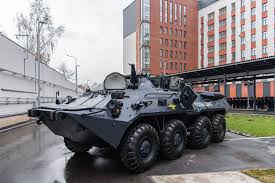
Label: BTR-80